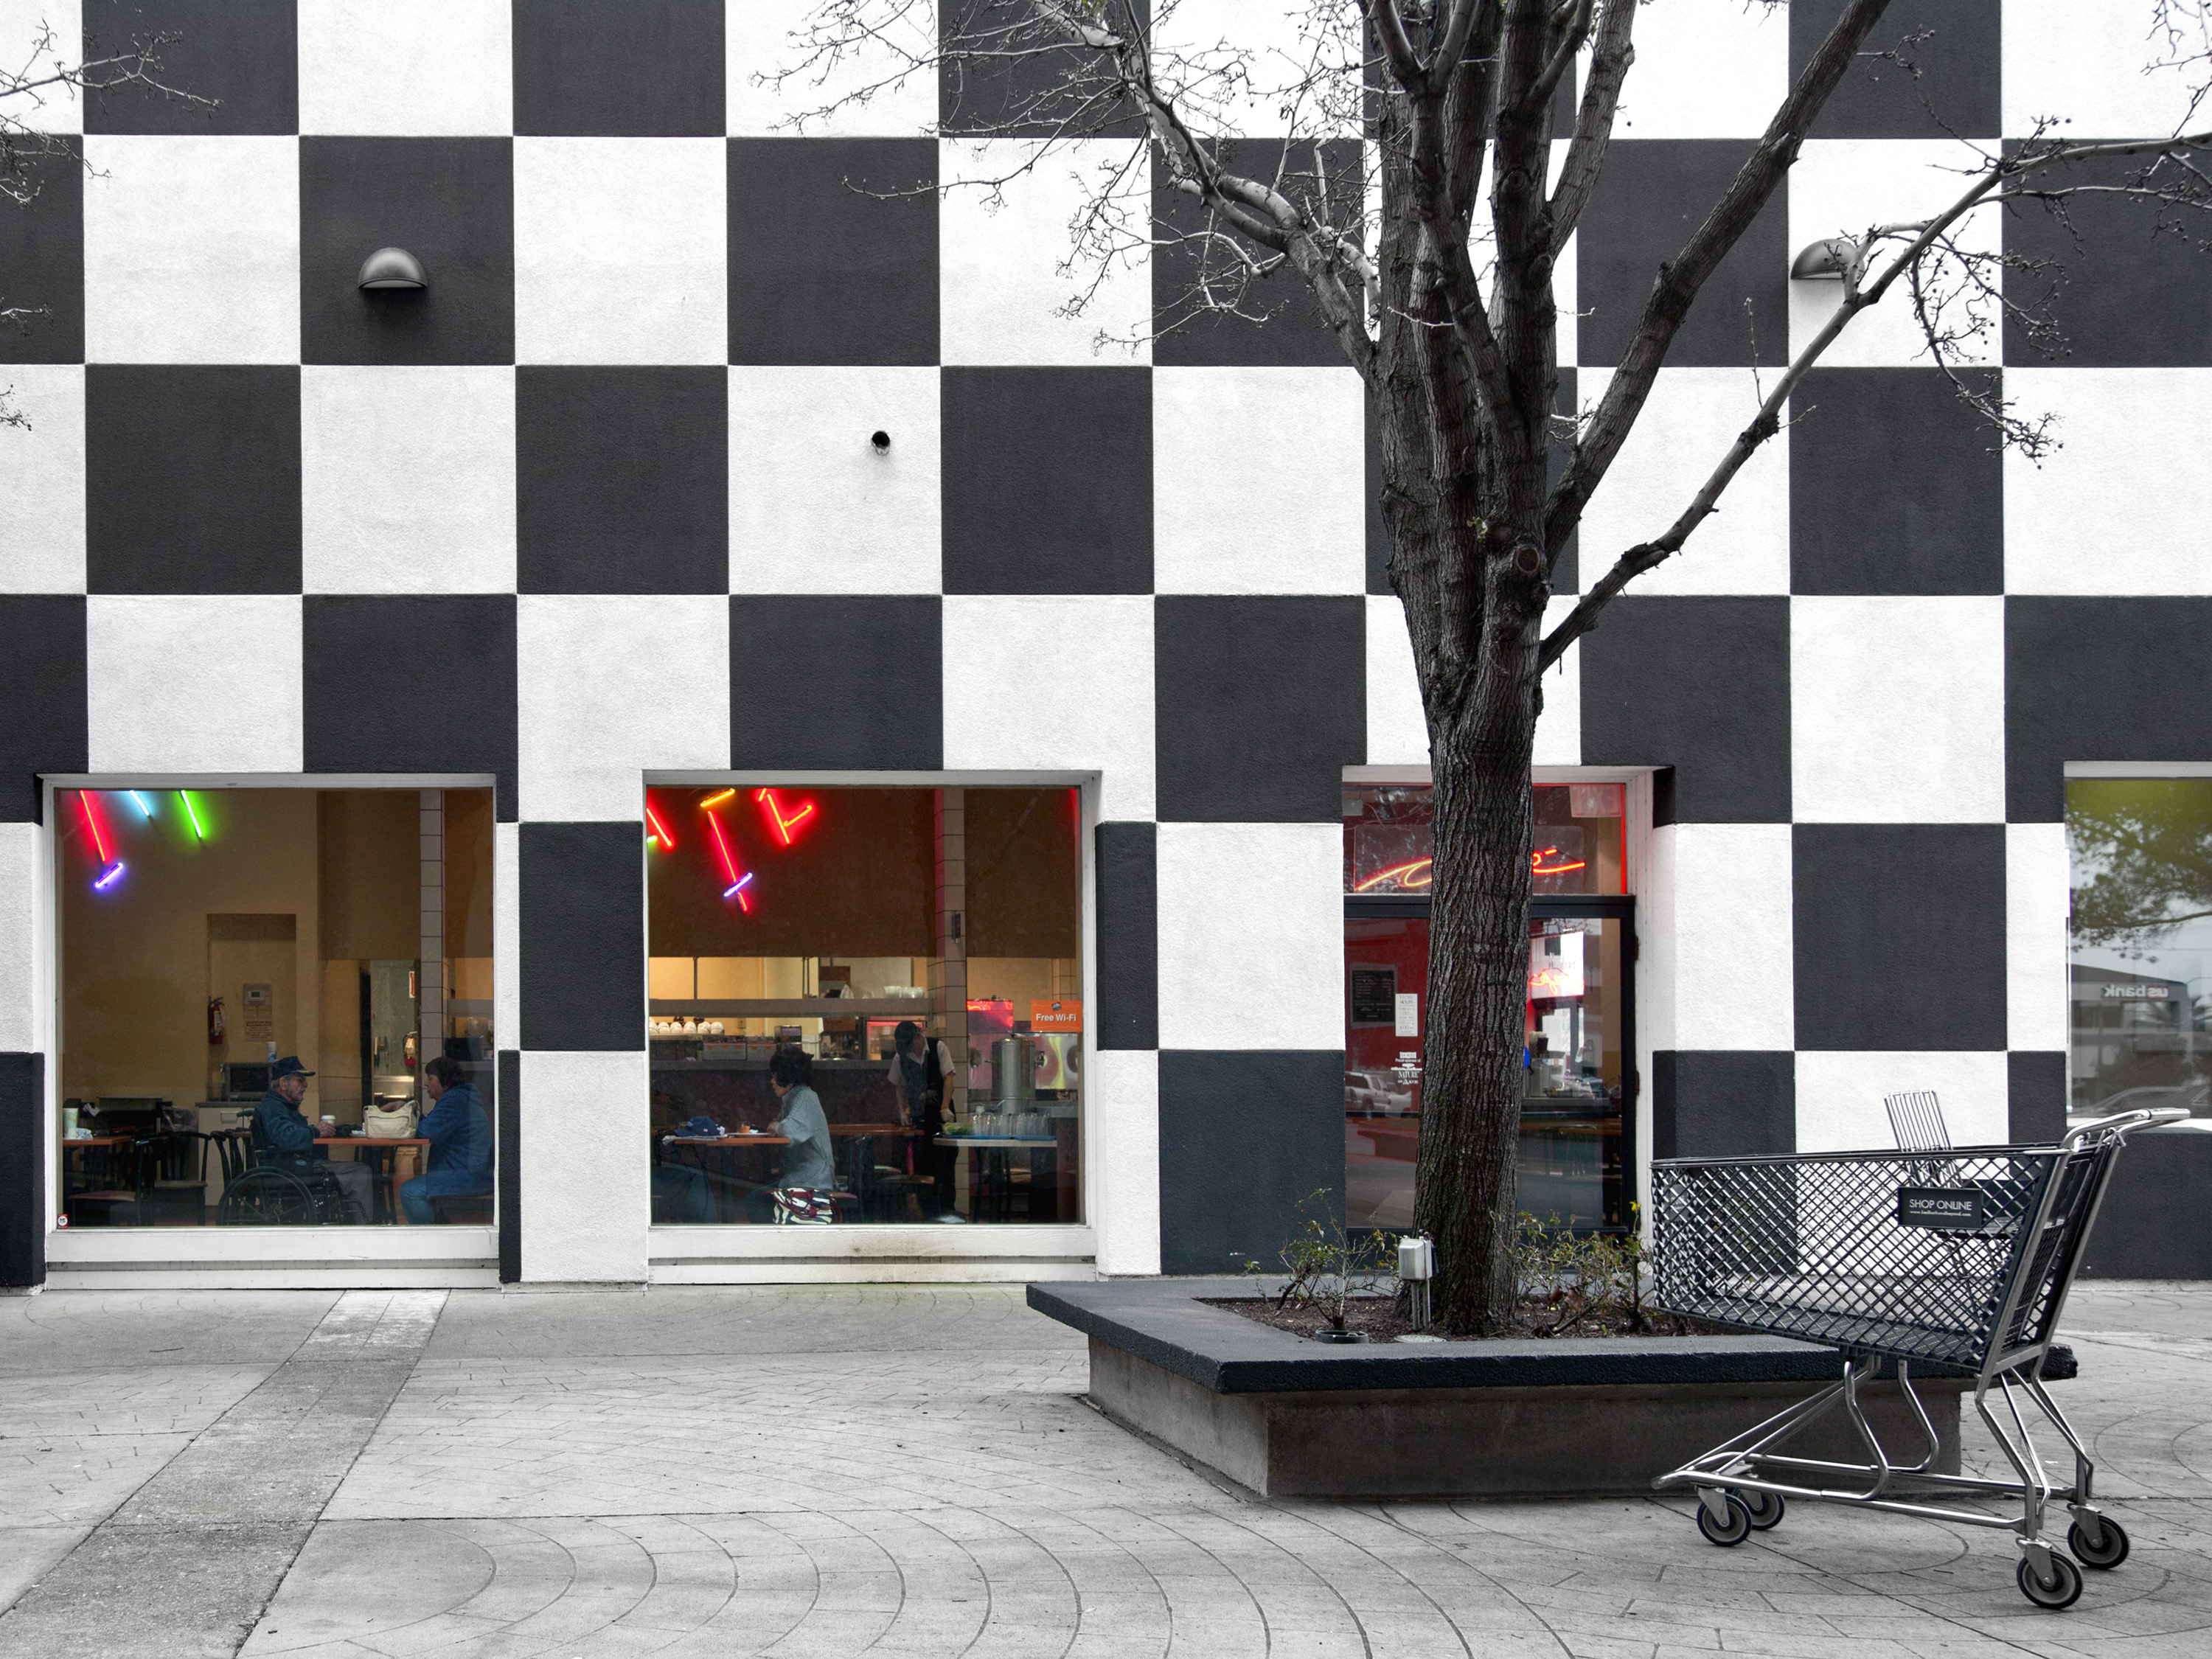
architecture, facade, trolly, interior design, art, design, tourist attraction, monday, shape, january, shoppingcart, 2011inphotos, countryclubmall, checks, flooring, snagged, photographylaw, yourmileagemaydiffer, laboubakerycafe